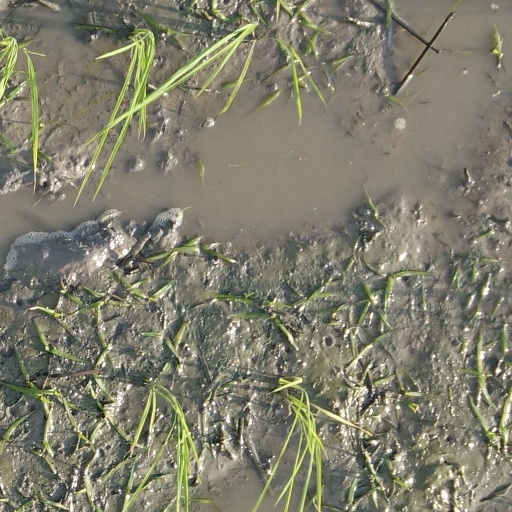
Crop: rice